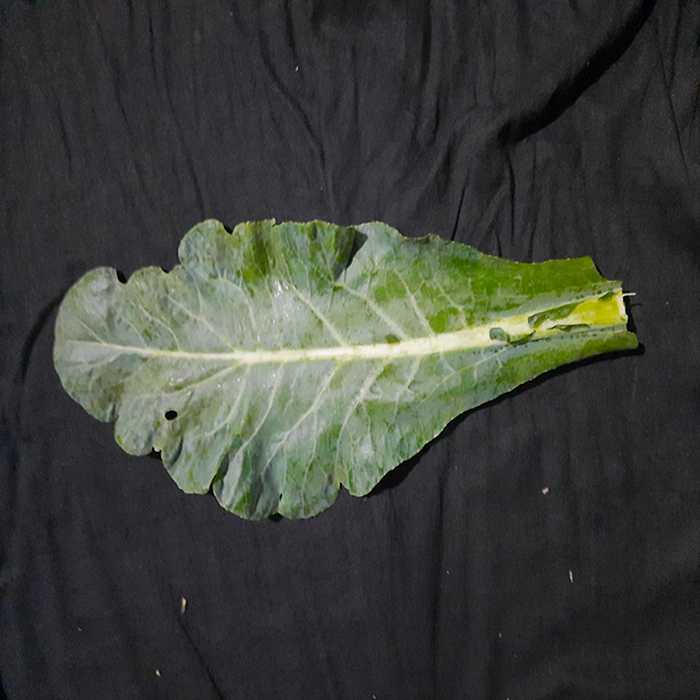
Plant: Cauliflower
Label: Fresh leaf